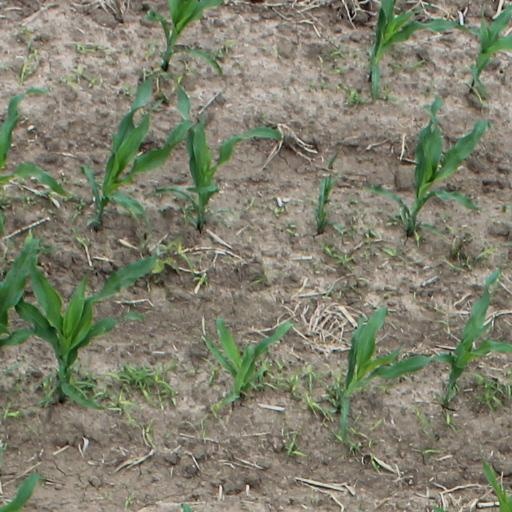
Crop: maize; corn